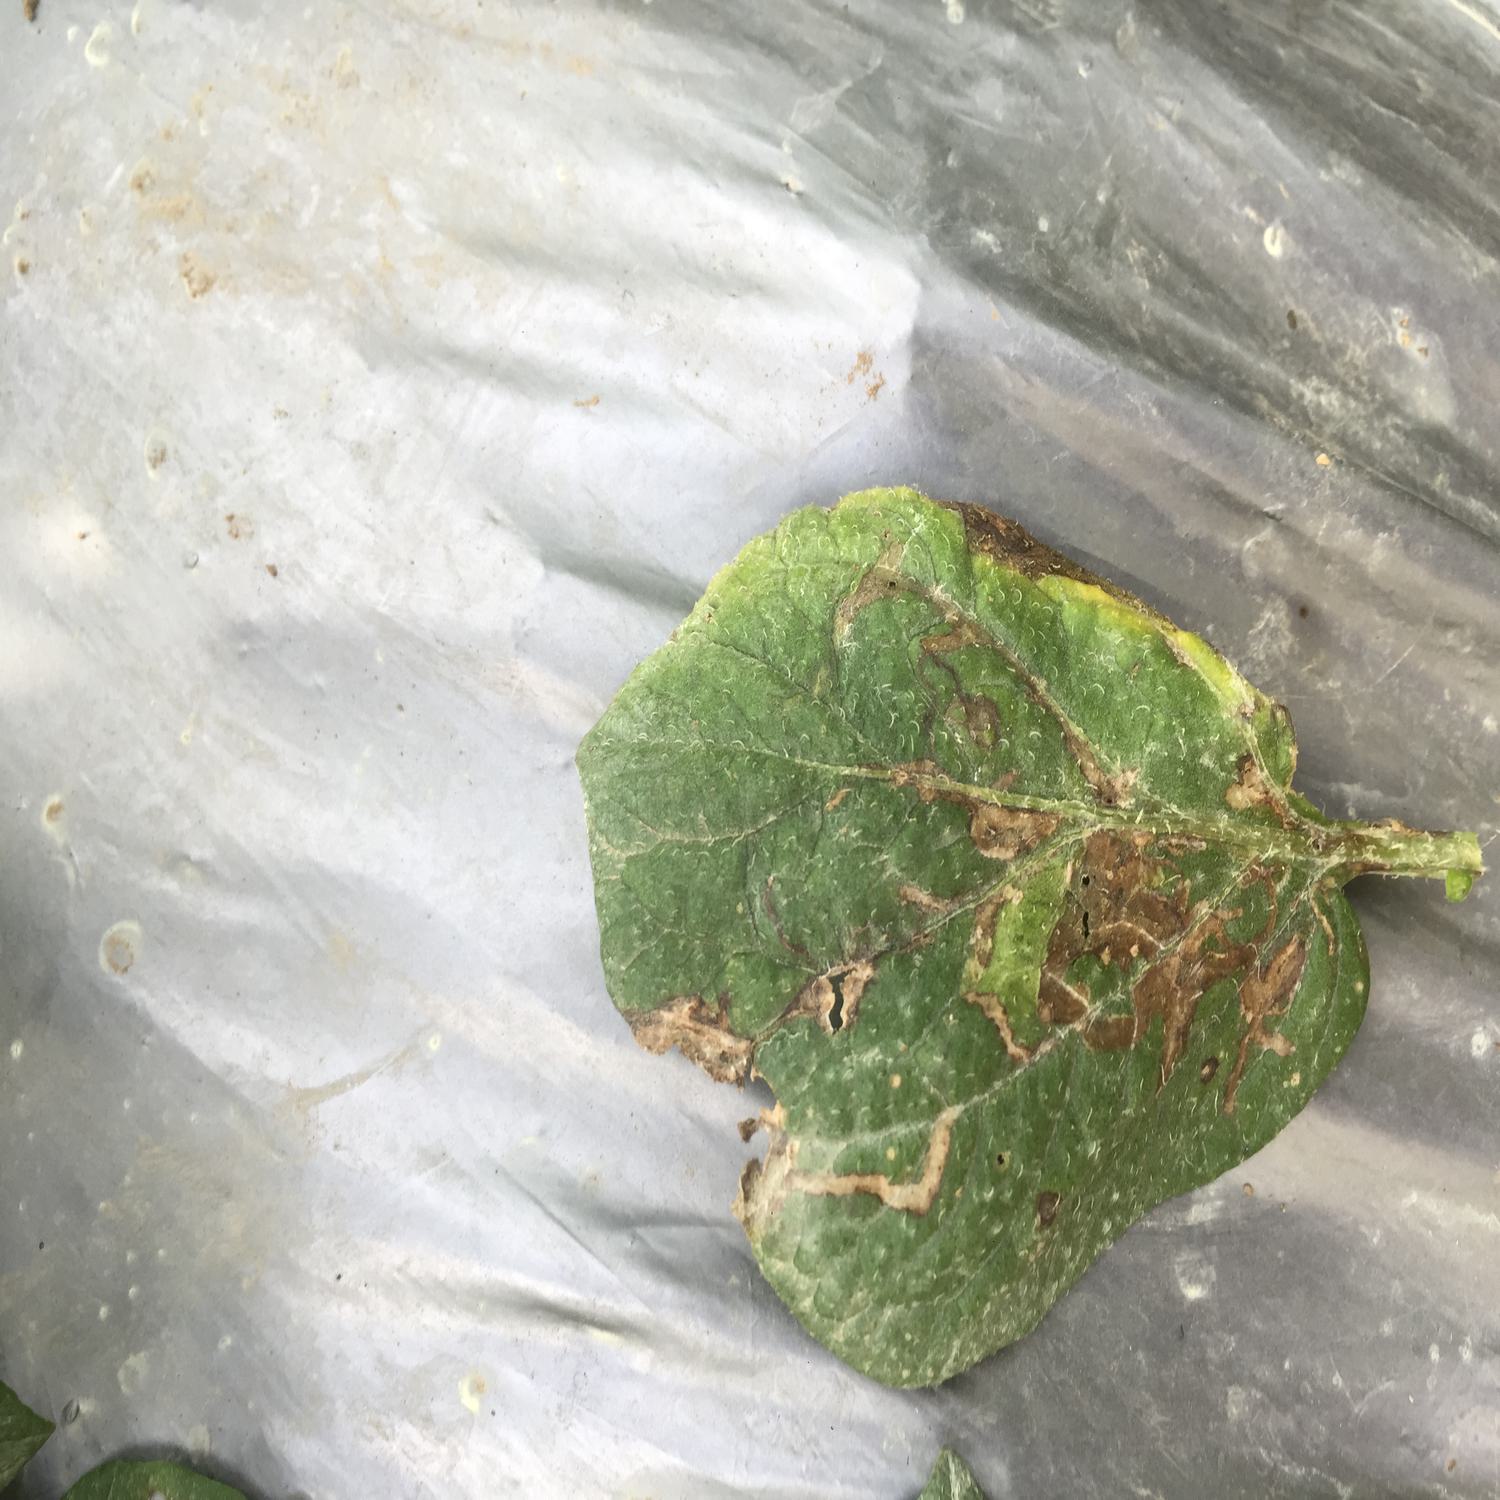
Label: Pest